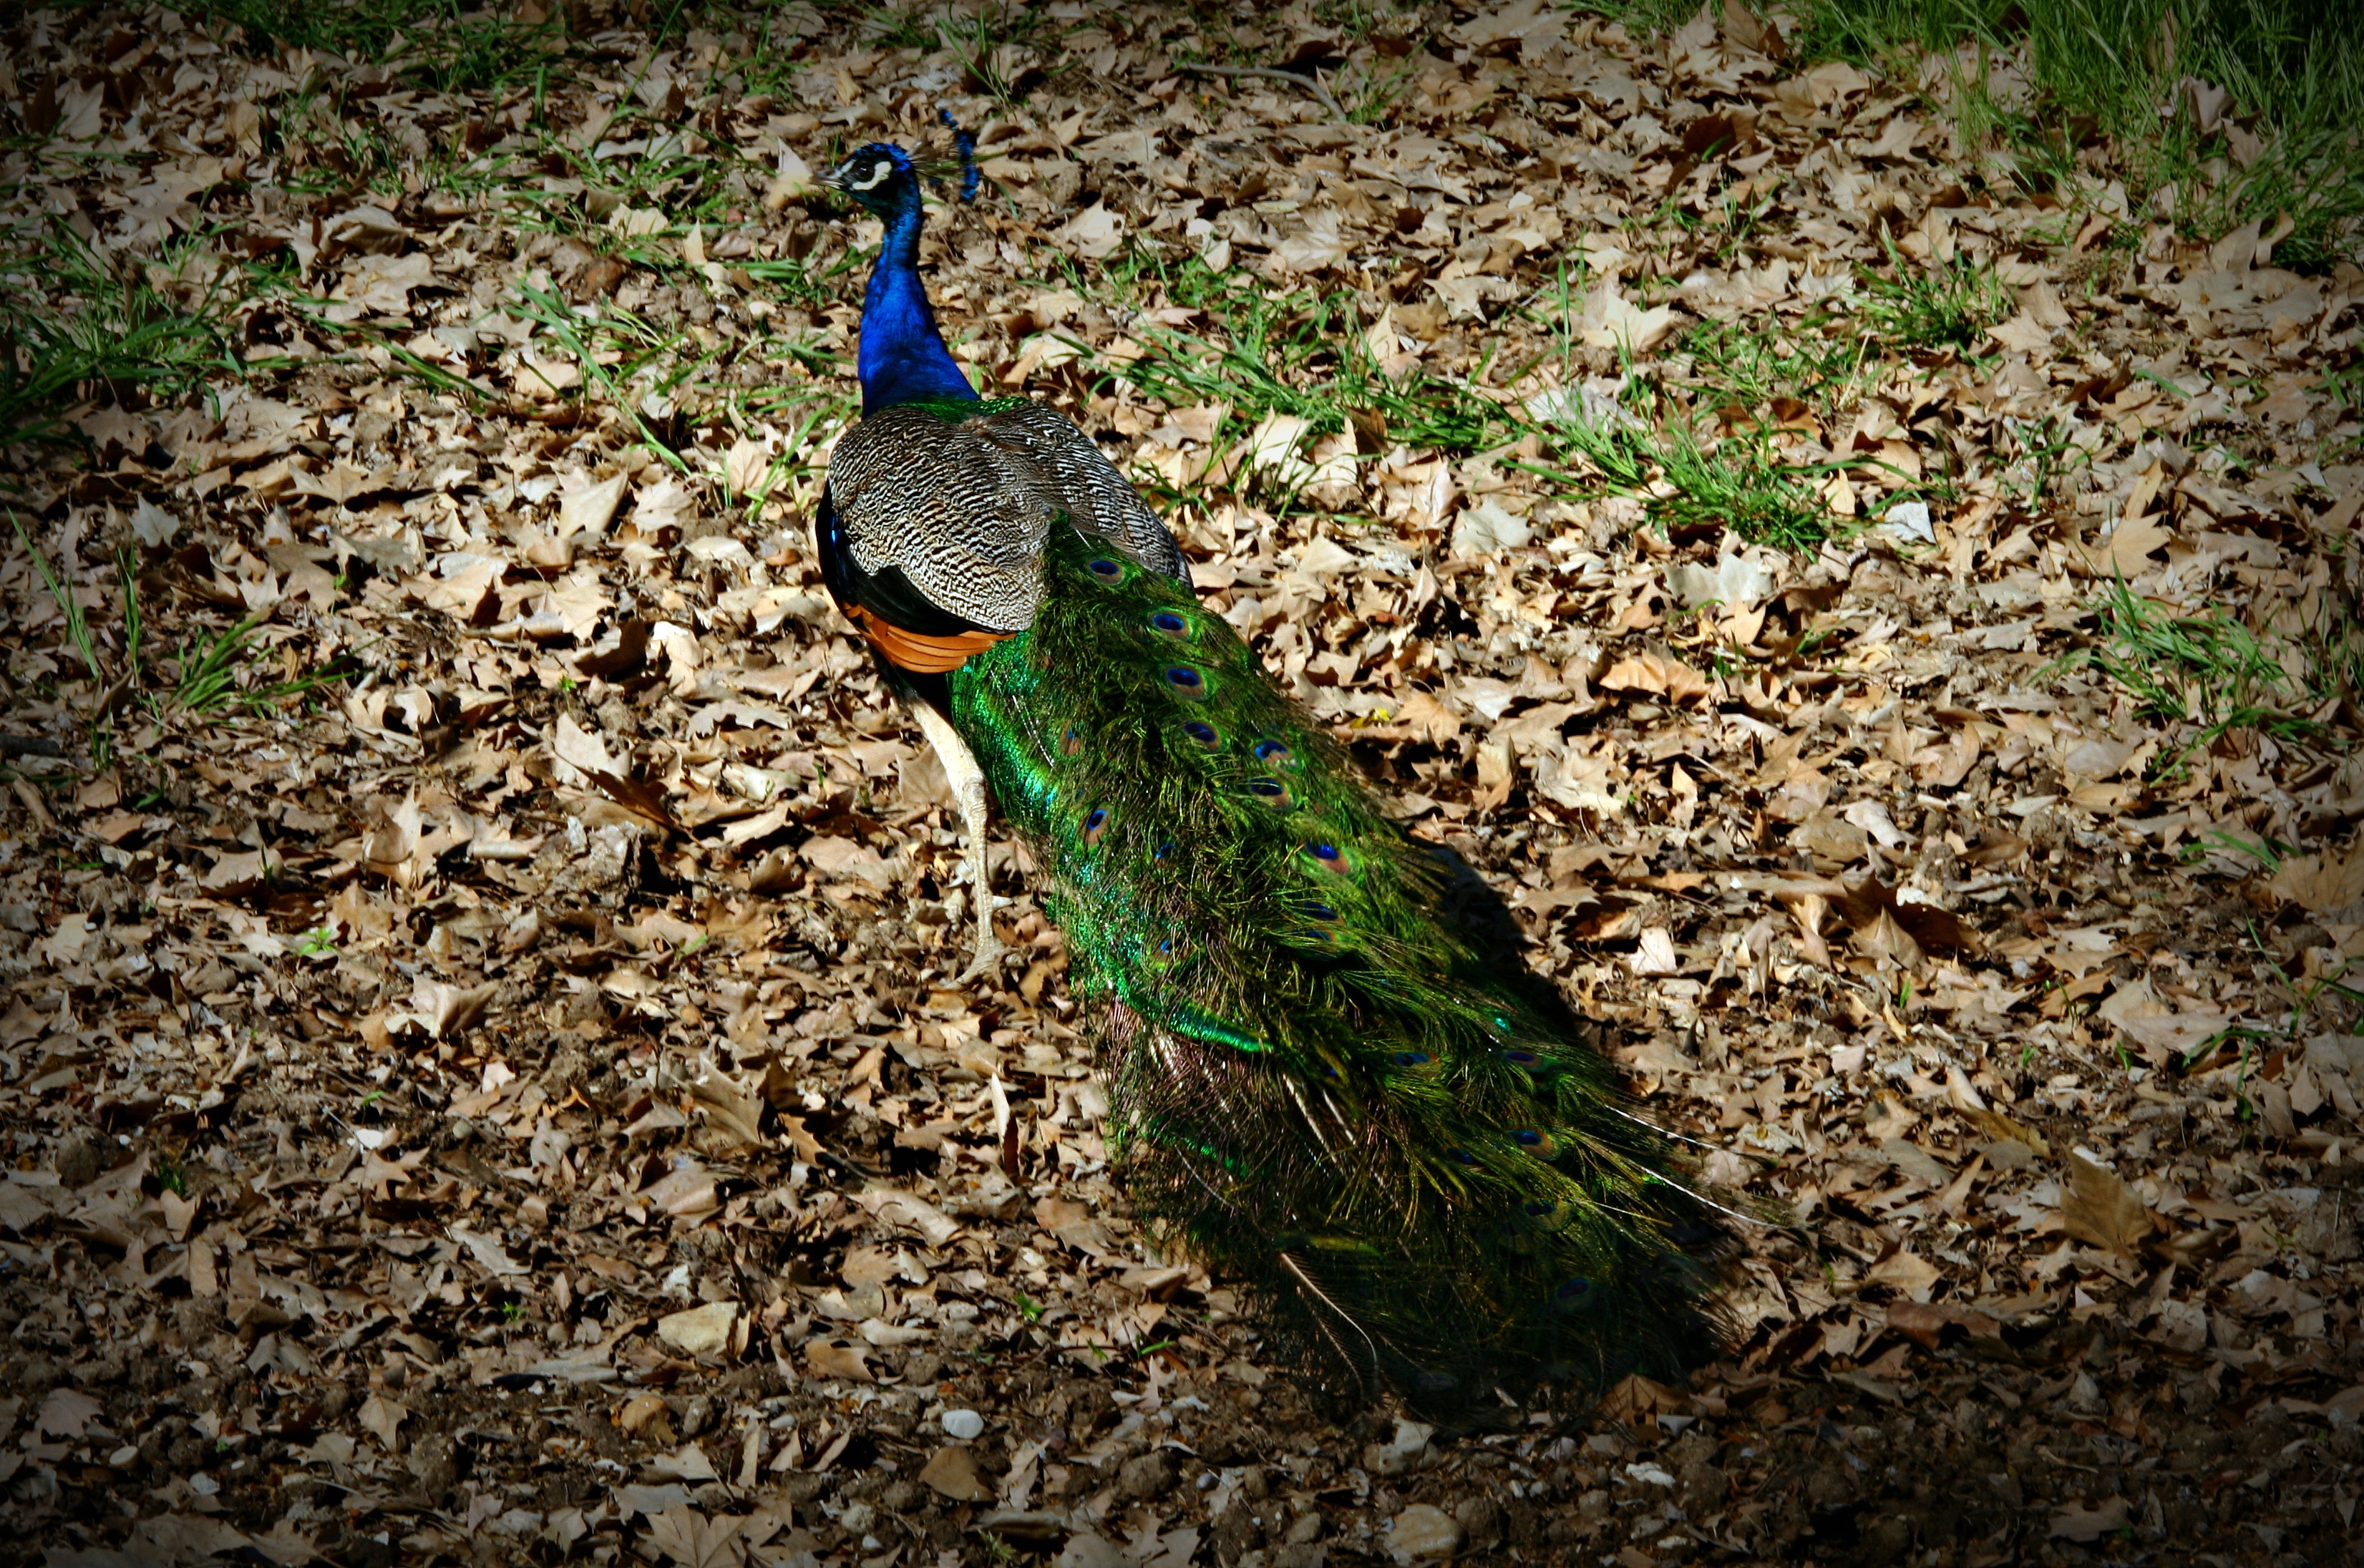
nature, bird, ground, leaf, animal, wildlife, wild, pattern, green, beak, tropical, color, park, closeup, feather, fauna, outdoors, colour, galliformes, bright, vertebrate, beautiful, peafowl, vibrant, vitality